William H. Perry (businessman)

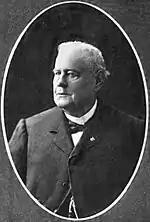

William Hayes Perry (1832–1906) was a 19th-century lumber merchant and financier in Los Angeles. He was known as "a masterful man whose influence and backing has been felt for fifty years in the development of Southern California."